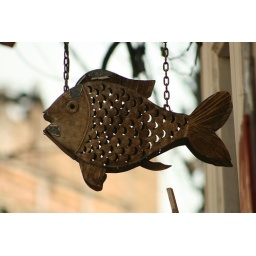
A wooden fish held above a restaurant entrance in Santa Teresa, Rio de Janeiro